Michael Bublé

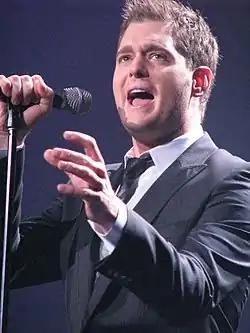
Bublé in 2008

Bublé's self-titled debut album was released on February 11, 2003, by 143 Records/Reprise Records. The album features a range of standards from various eras including "Fever", "The Way You Look Tonight", "For Once in My Life", "Moondance" and "You'll Never Find Another Love Like Mine". Also on the album is "How Can You Mend a Broken Heart?", with Barry Gibb of the Bee Gees singing backing vocals. The album went to the top 10 in Canada, United Kingdom, South Africa and reached No. 1 in Australia. It was No. 33 on the ARIA Top 100 Albums of 2003.